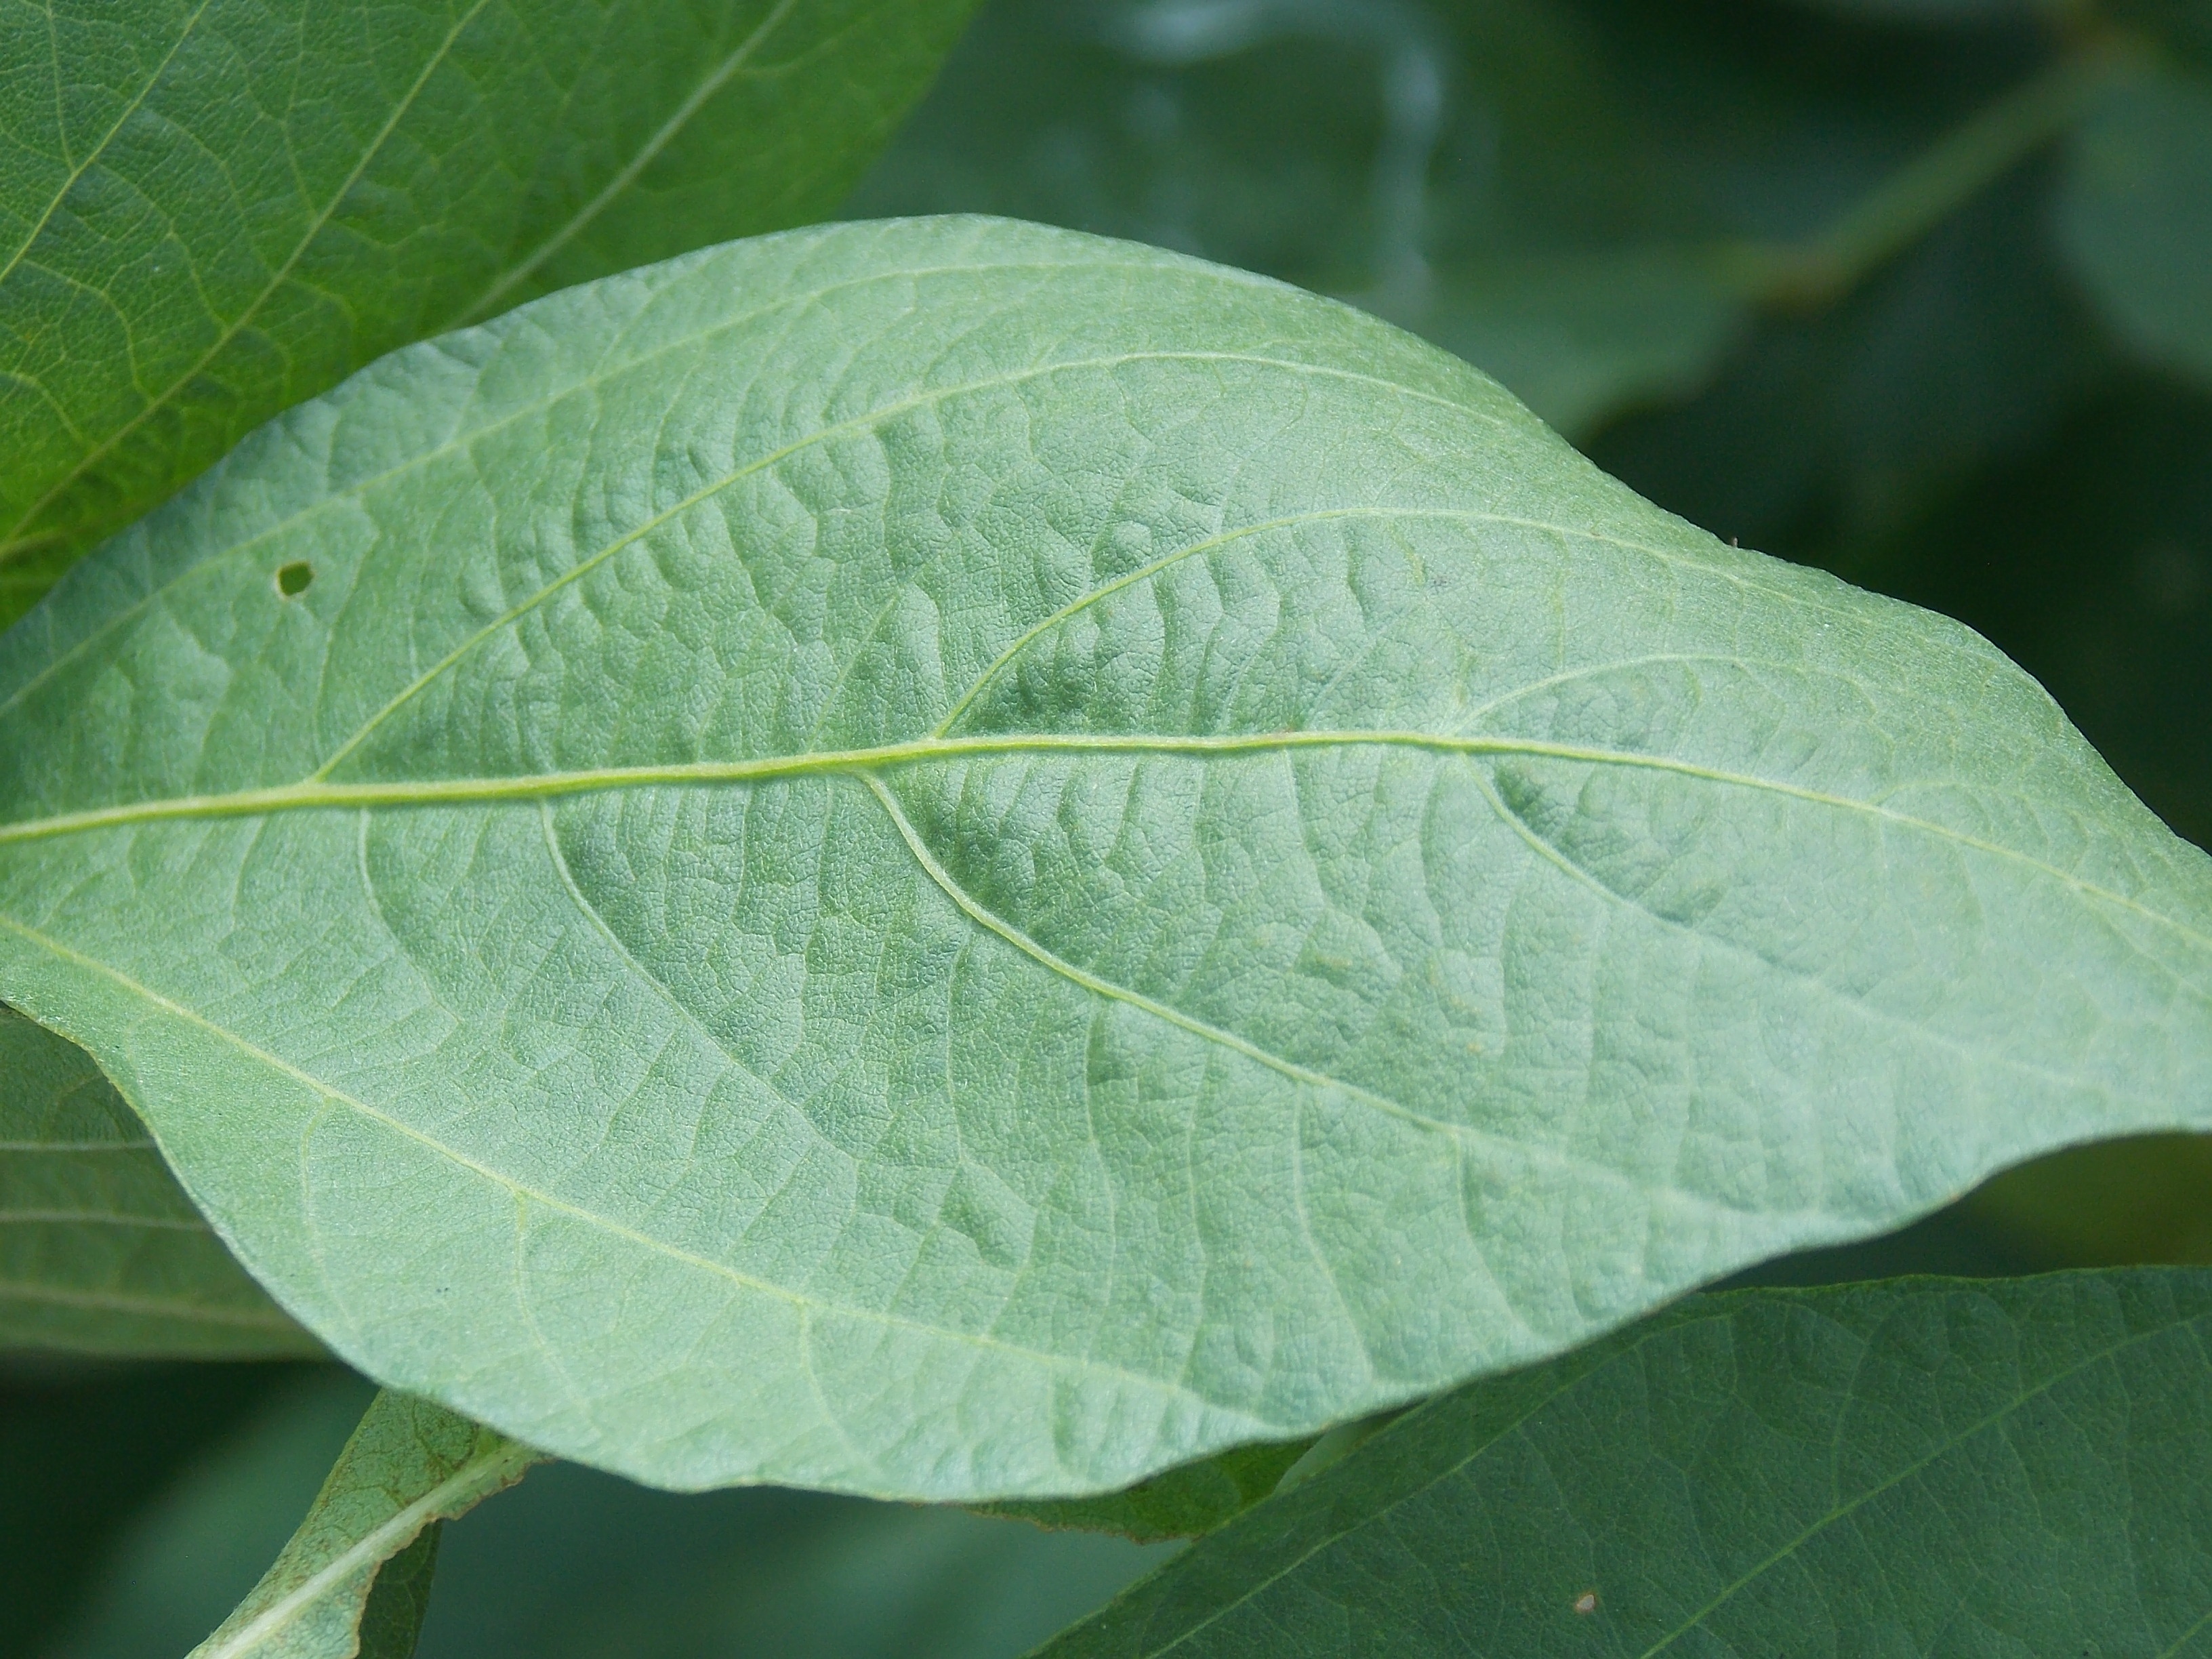
Label: Healthy